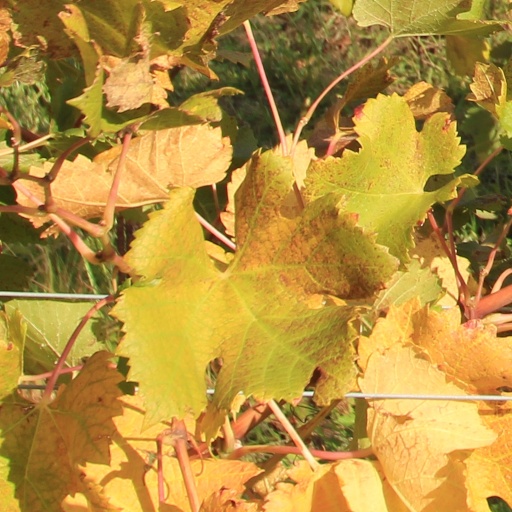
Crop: grape